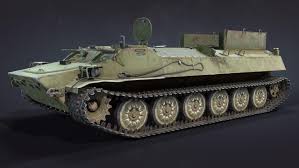
Label: MT_LB